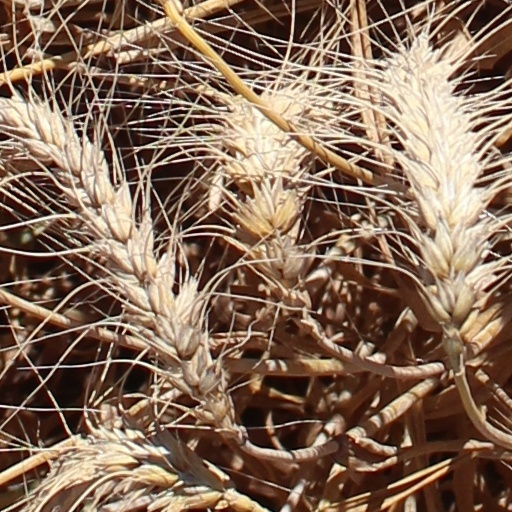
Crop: wheat